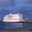
Label: ship